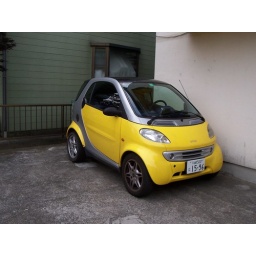
Cute little yellow car in Matt and Elizabeth's neighborhood.